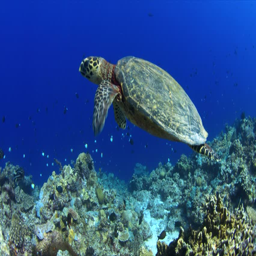
hawksbill turtle swims over a coral reef .